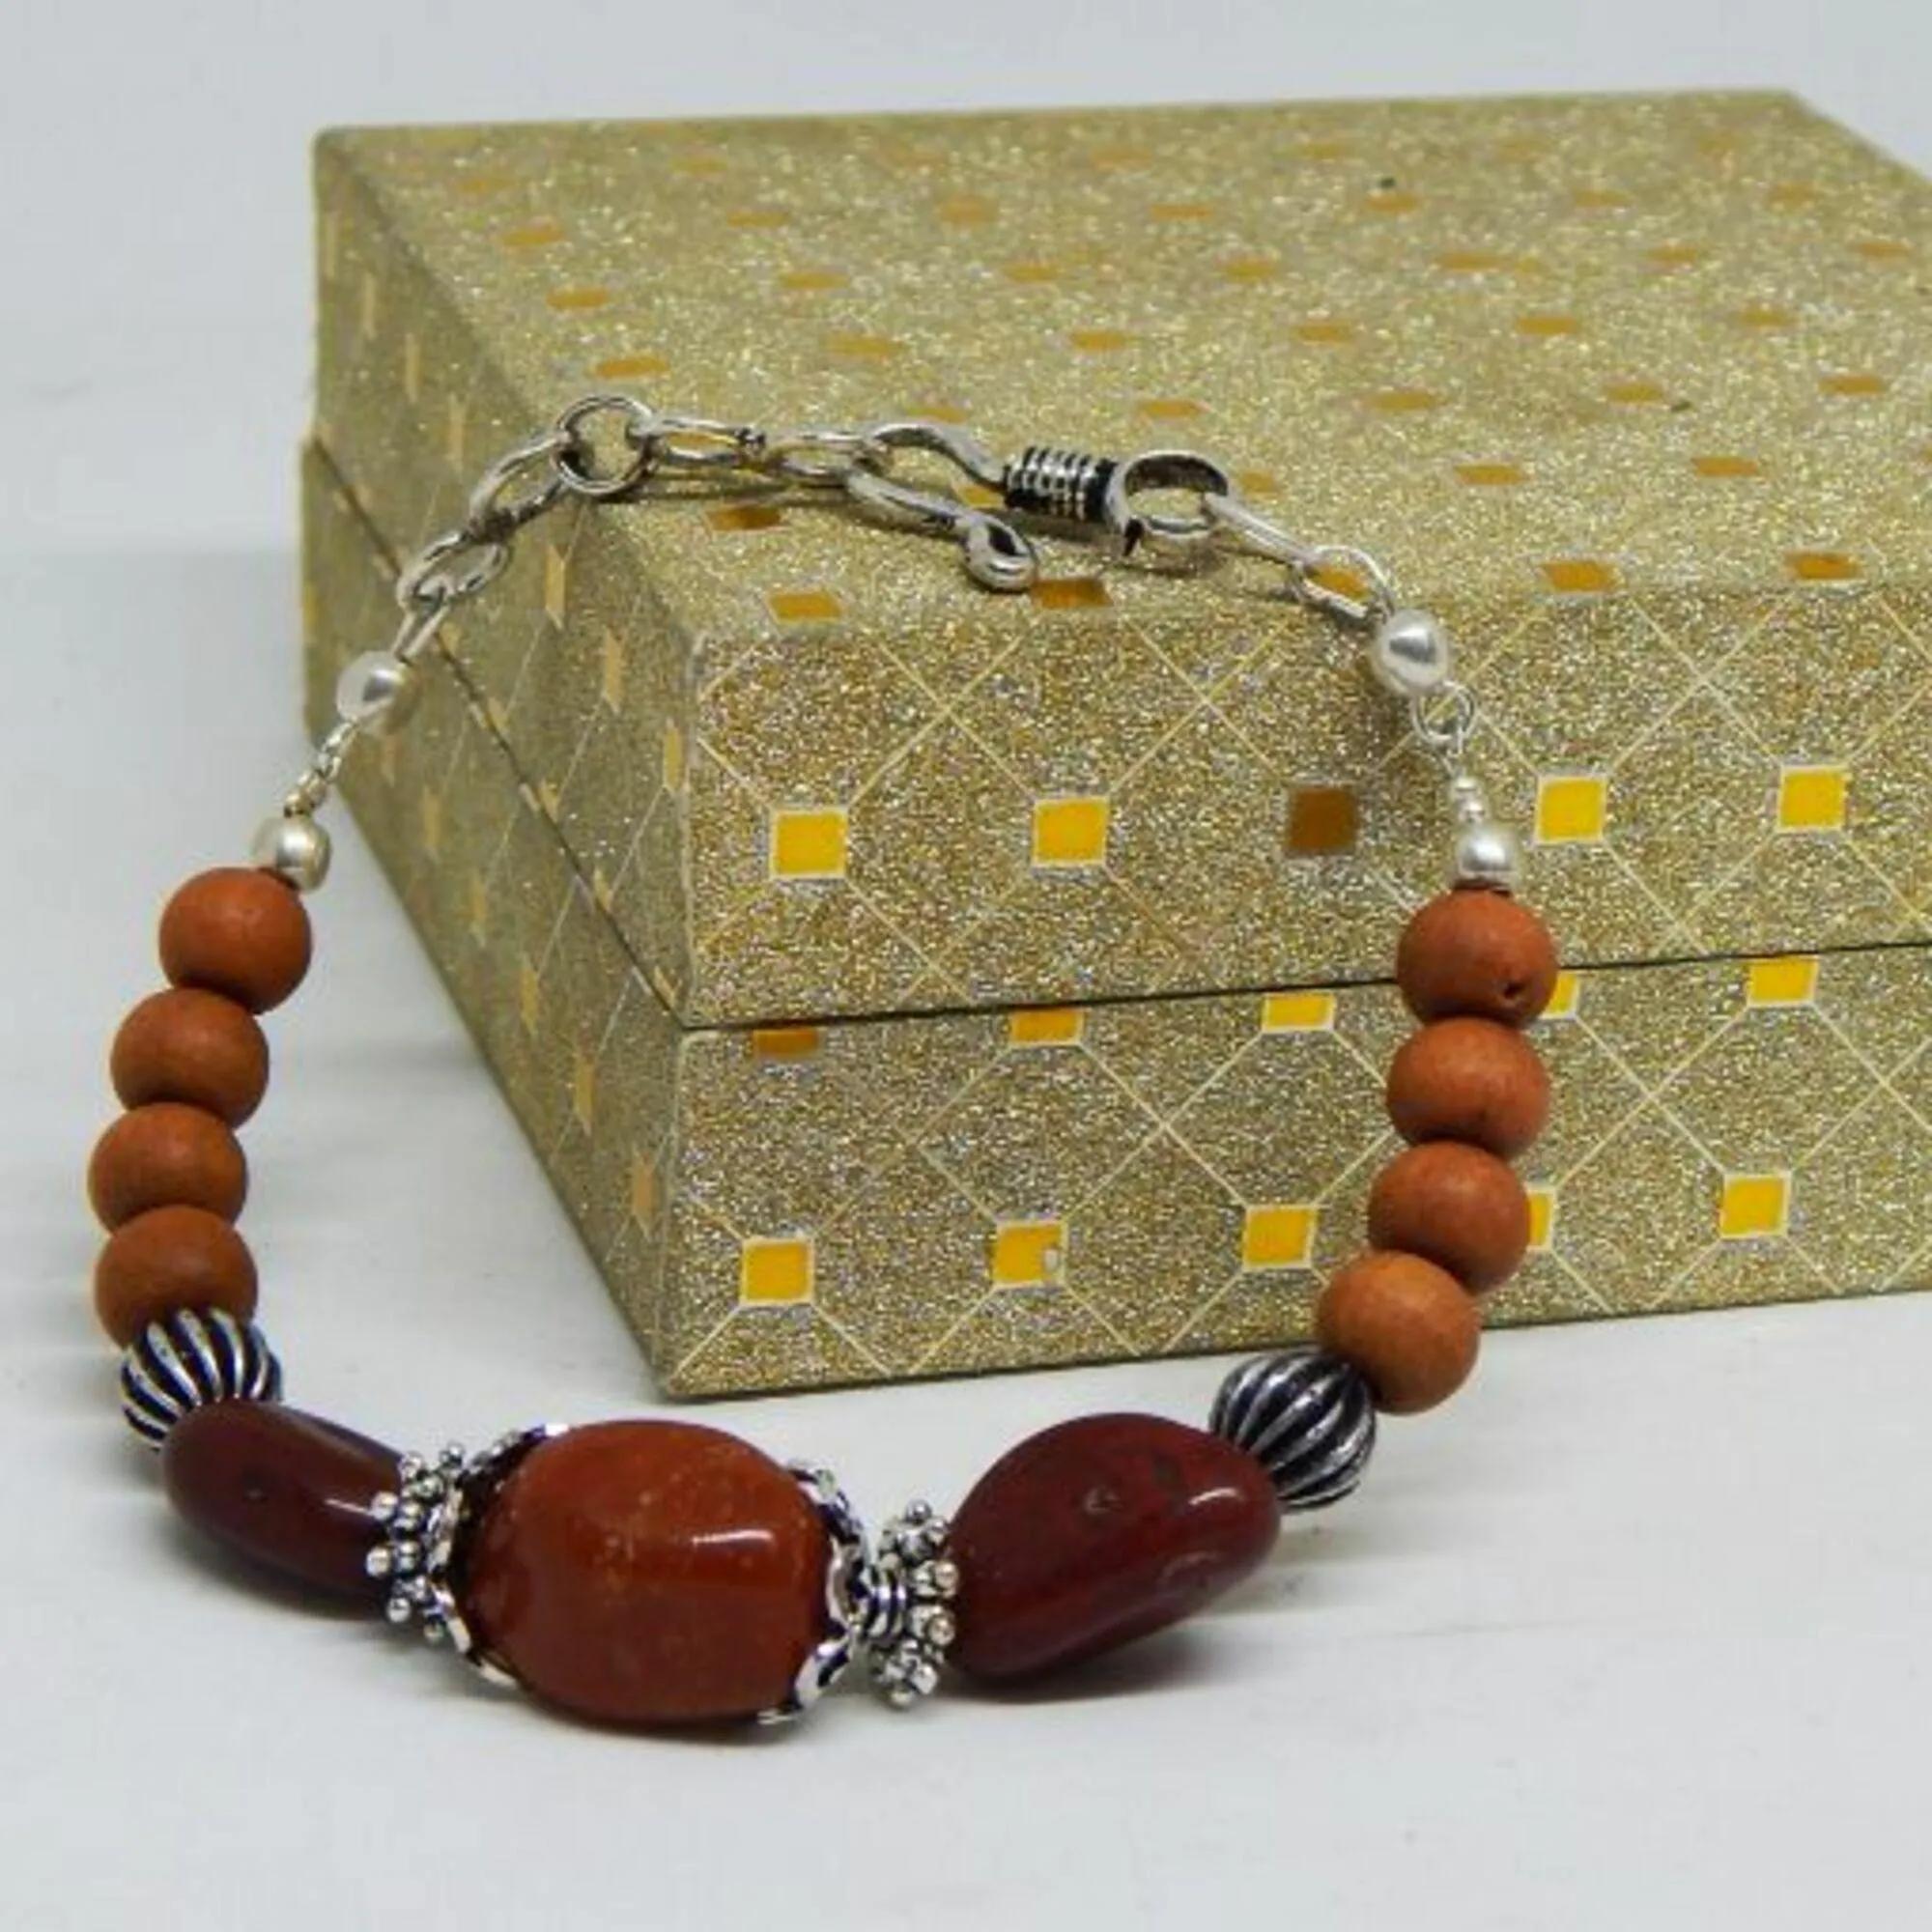
Jaya Vision Enterprises Red Jasper & White Sandal Wood Chain Bracelet
Type: Bracelets
Brand: JAYA VISION ENTERPRISES
Price: Rs. 460
 Red Jasper & White Sandal Wood Bracelet Bracelet for Root Chakra.Red Jasper Tumble and White Sandal Wood Beads with Copper metal beads with Silver Polish.This is a grounding stone. It helps in opening up to the surroundings.It is good for taking practical decisions in tough situations.Helps in problems of liver, stomach,vitality etc